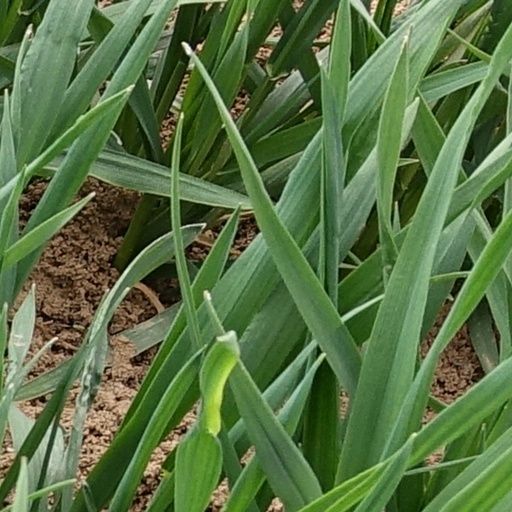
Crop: wheat